Bruno Lohse

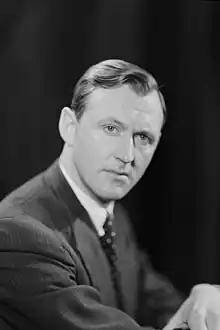

Wilhelm Peter Bruno Lohse (17 September 1911 – 19 March 2007) was a German art dealer and SS-Hauptsturmführer who, during World War II, became the chief art looter in Paris for Hermann Göring, helping the Nazi leader amass a vast collection of plundered artworks. During the war, Göring boasted that he owned the largest private art collection in Europe. His story is told in the documentary film, "Plunderer: The Life and Times of a Nazi Art Thief" (2025).